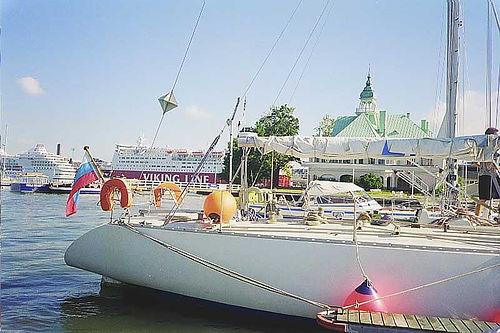
Weather: sun or clear